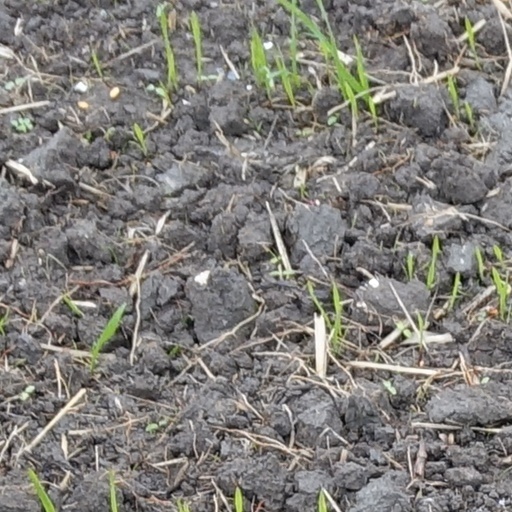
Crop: wheat